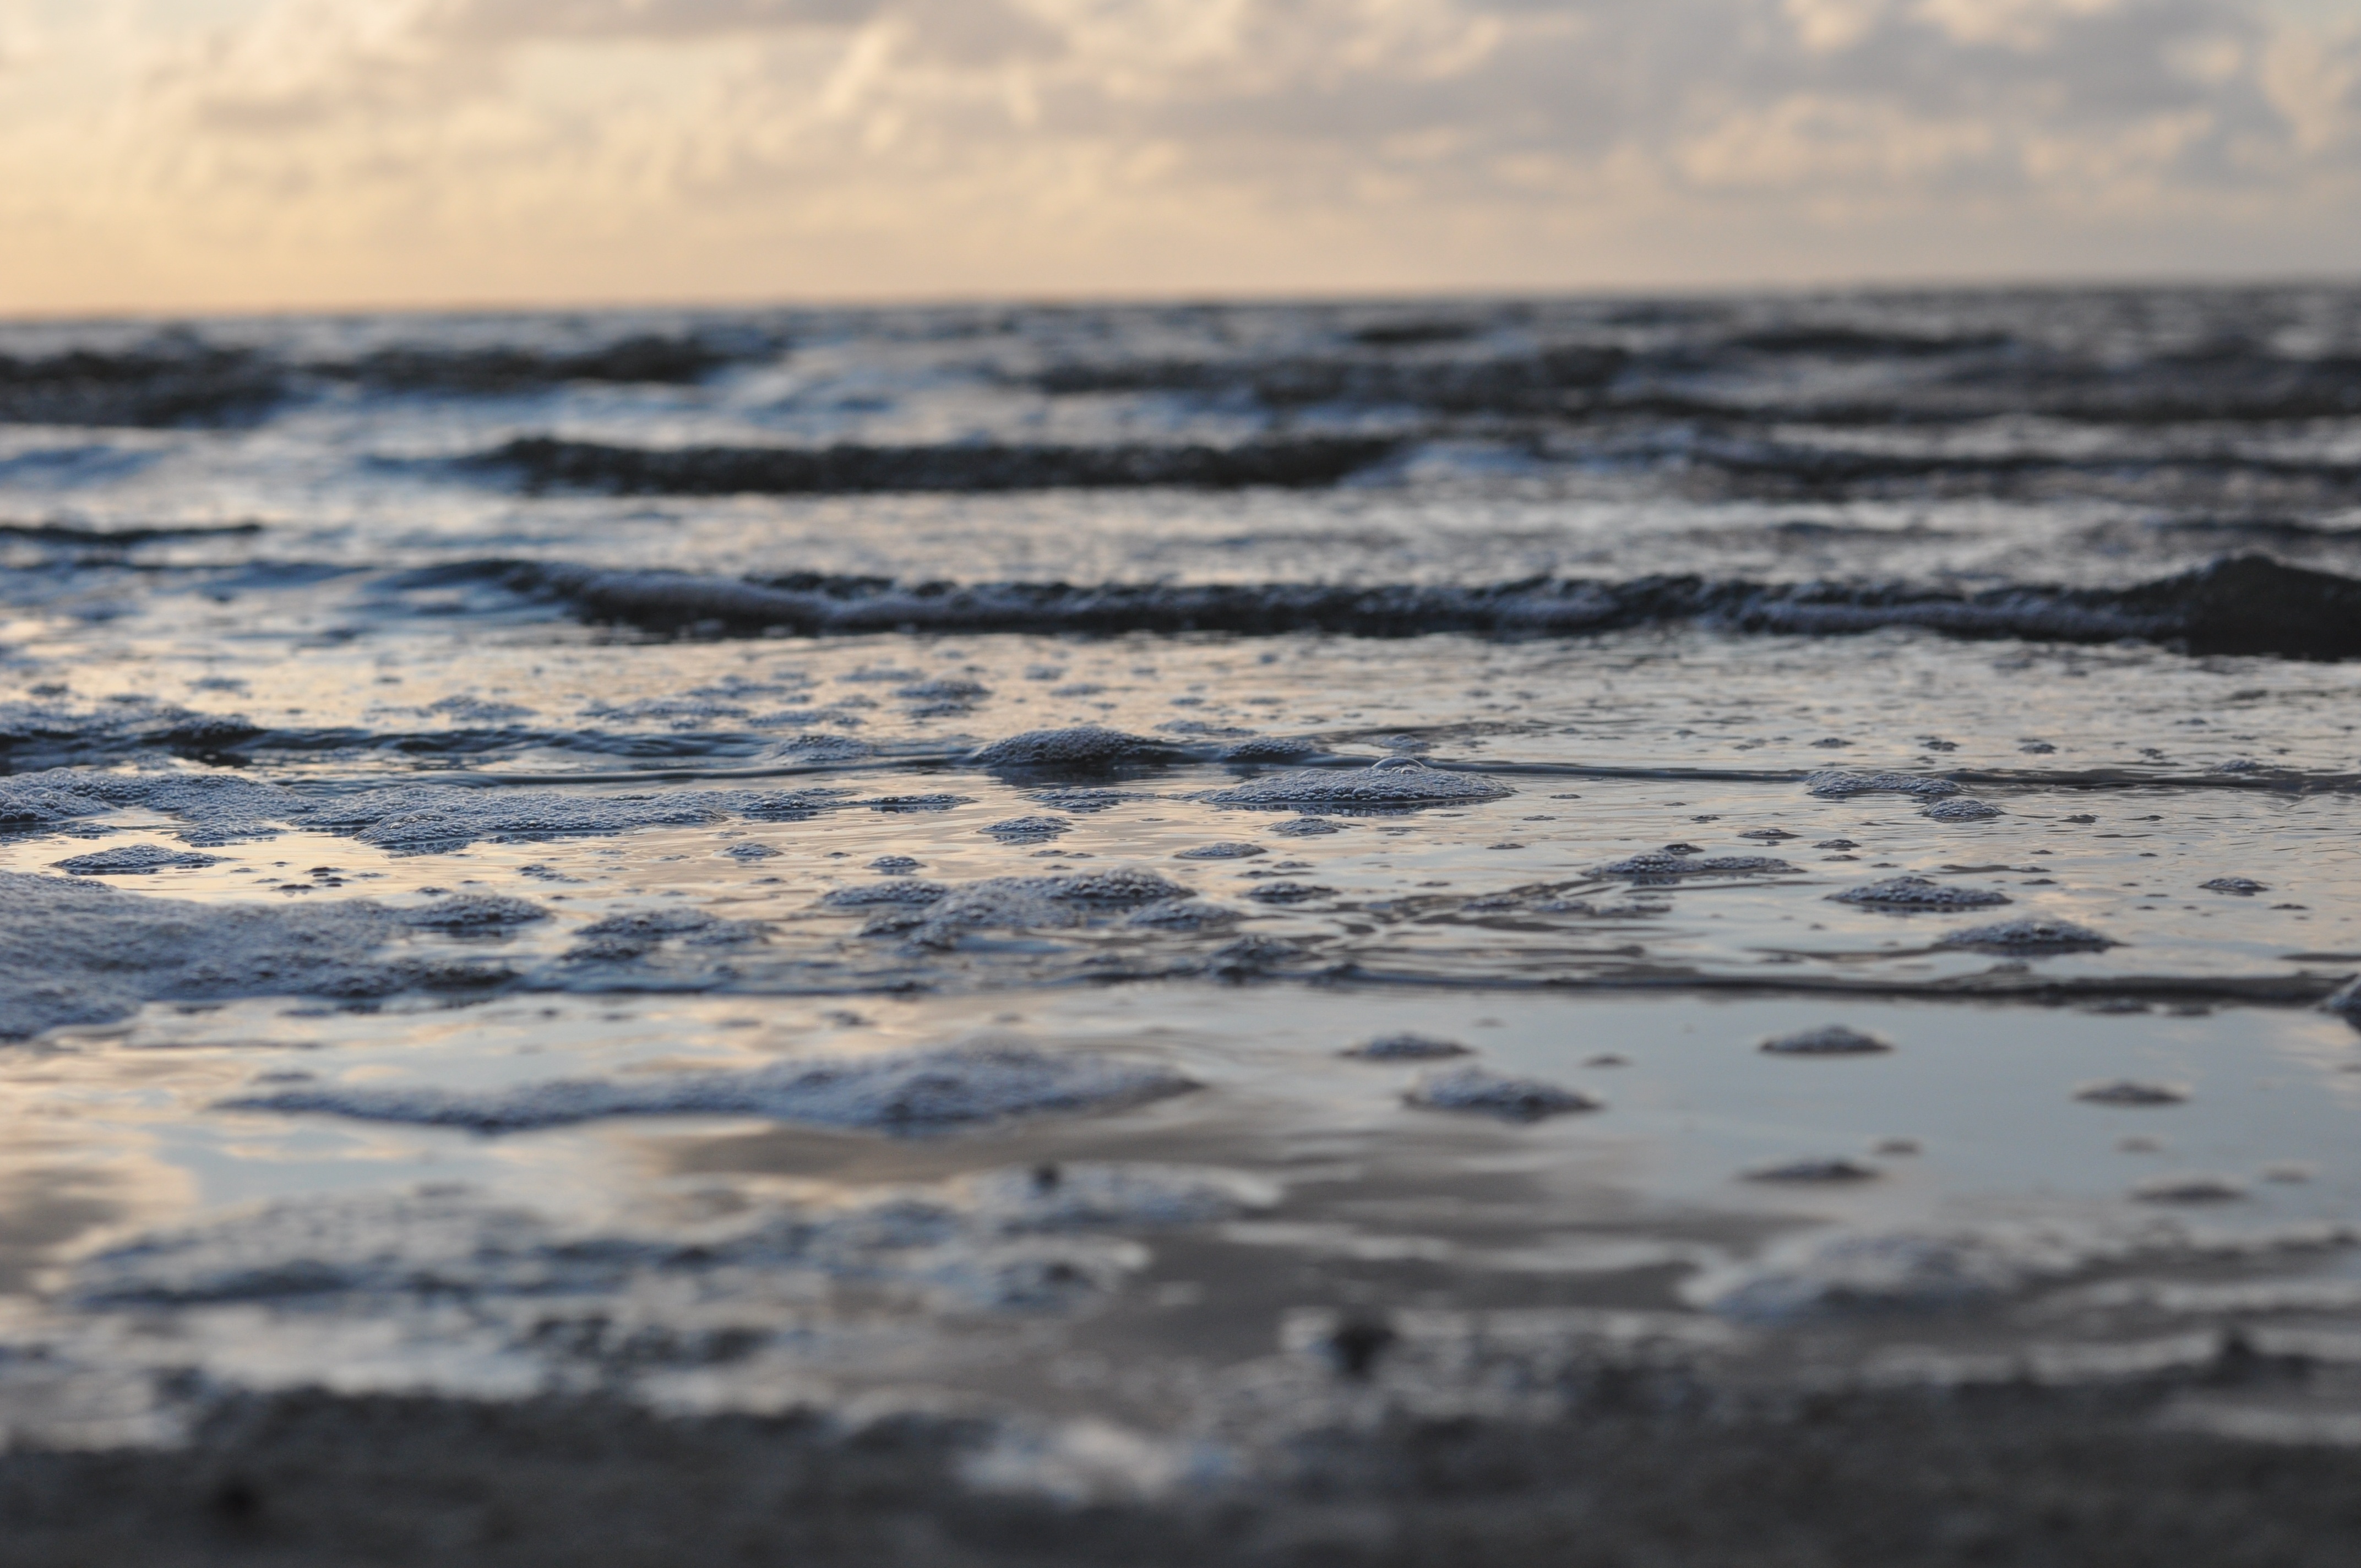
beach, sea, coast, water, sand, rock, ocean, horizon, cloud, sunrise, sunset, sunlight, morning, shore, wave, reflection, body of water, habitat, mudflat, wind wave